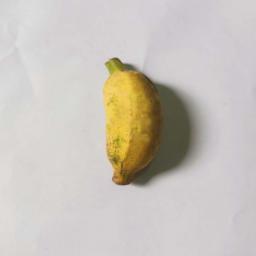
Ripeness: Ripe